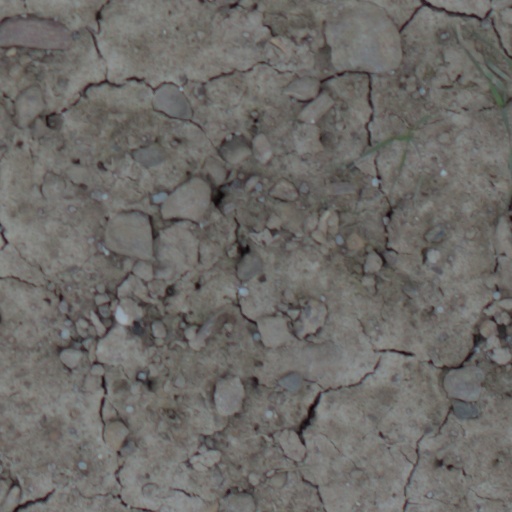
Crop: wheat